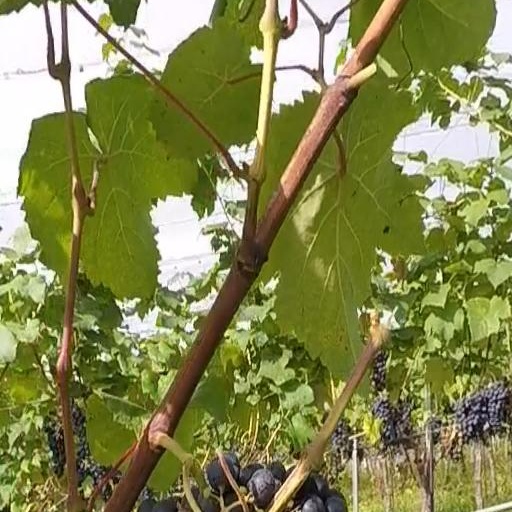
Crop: grape